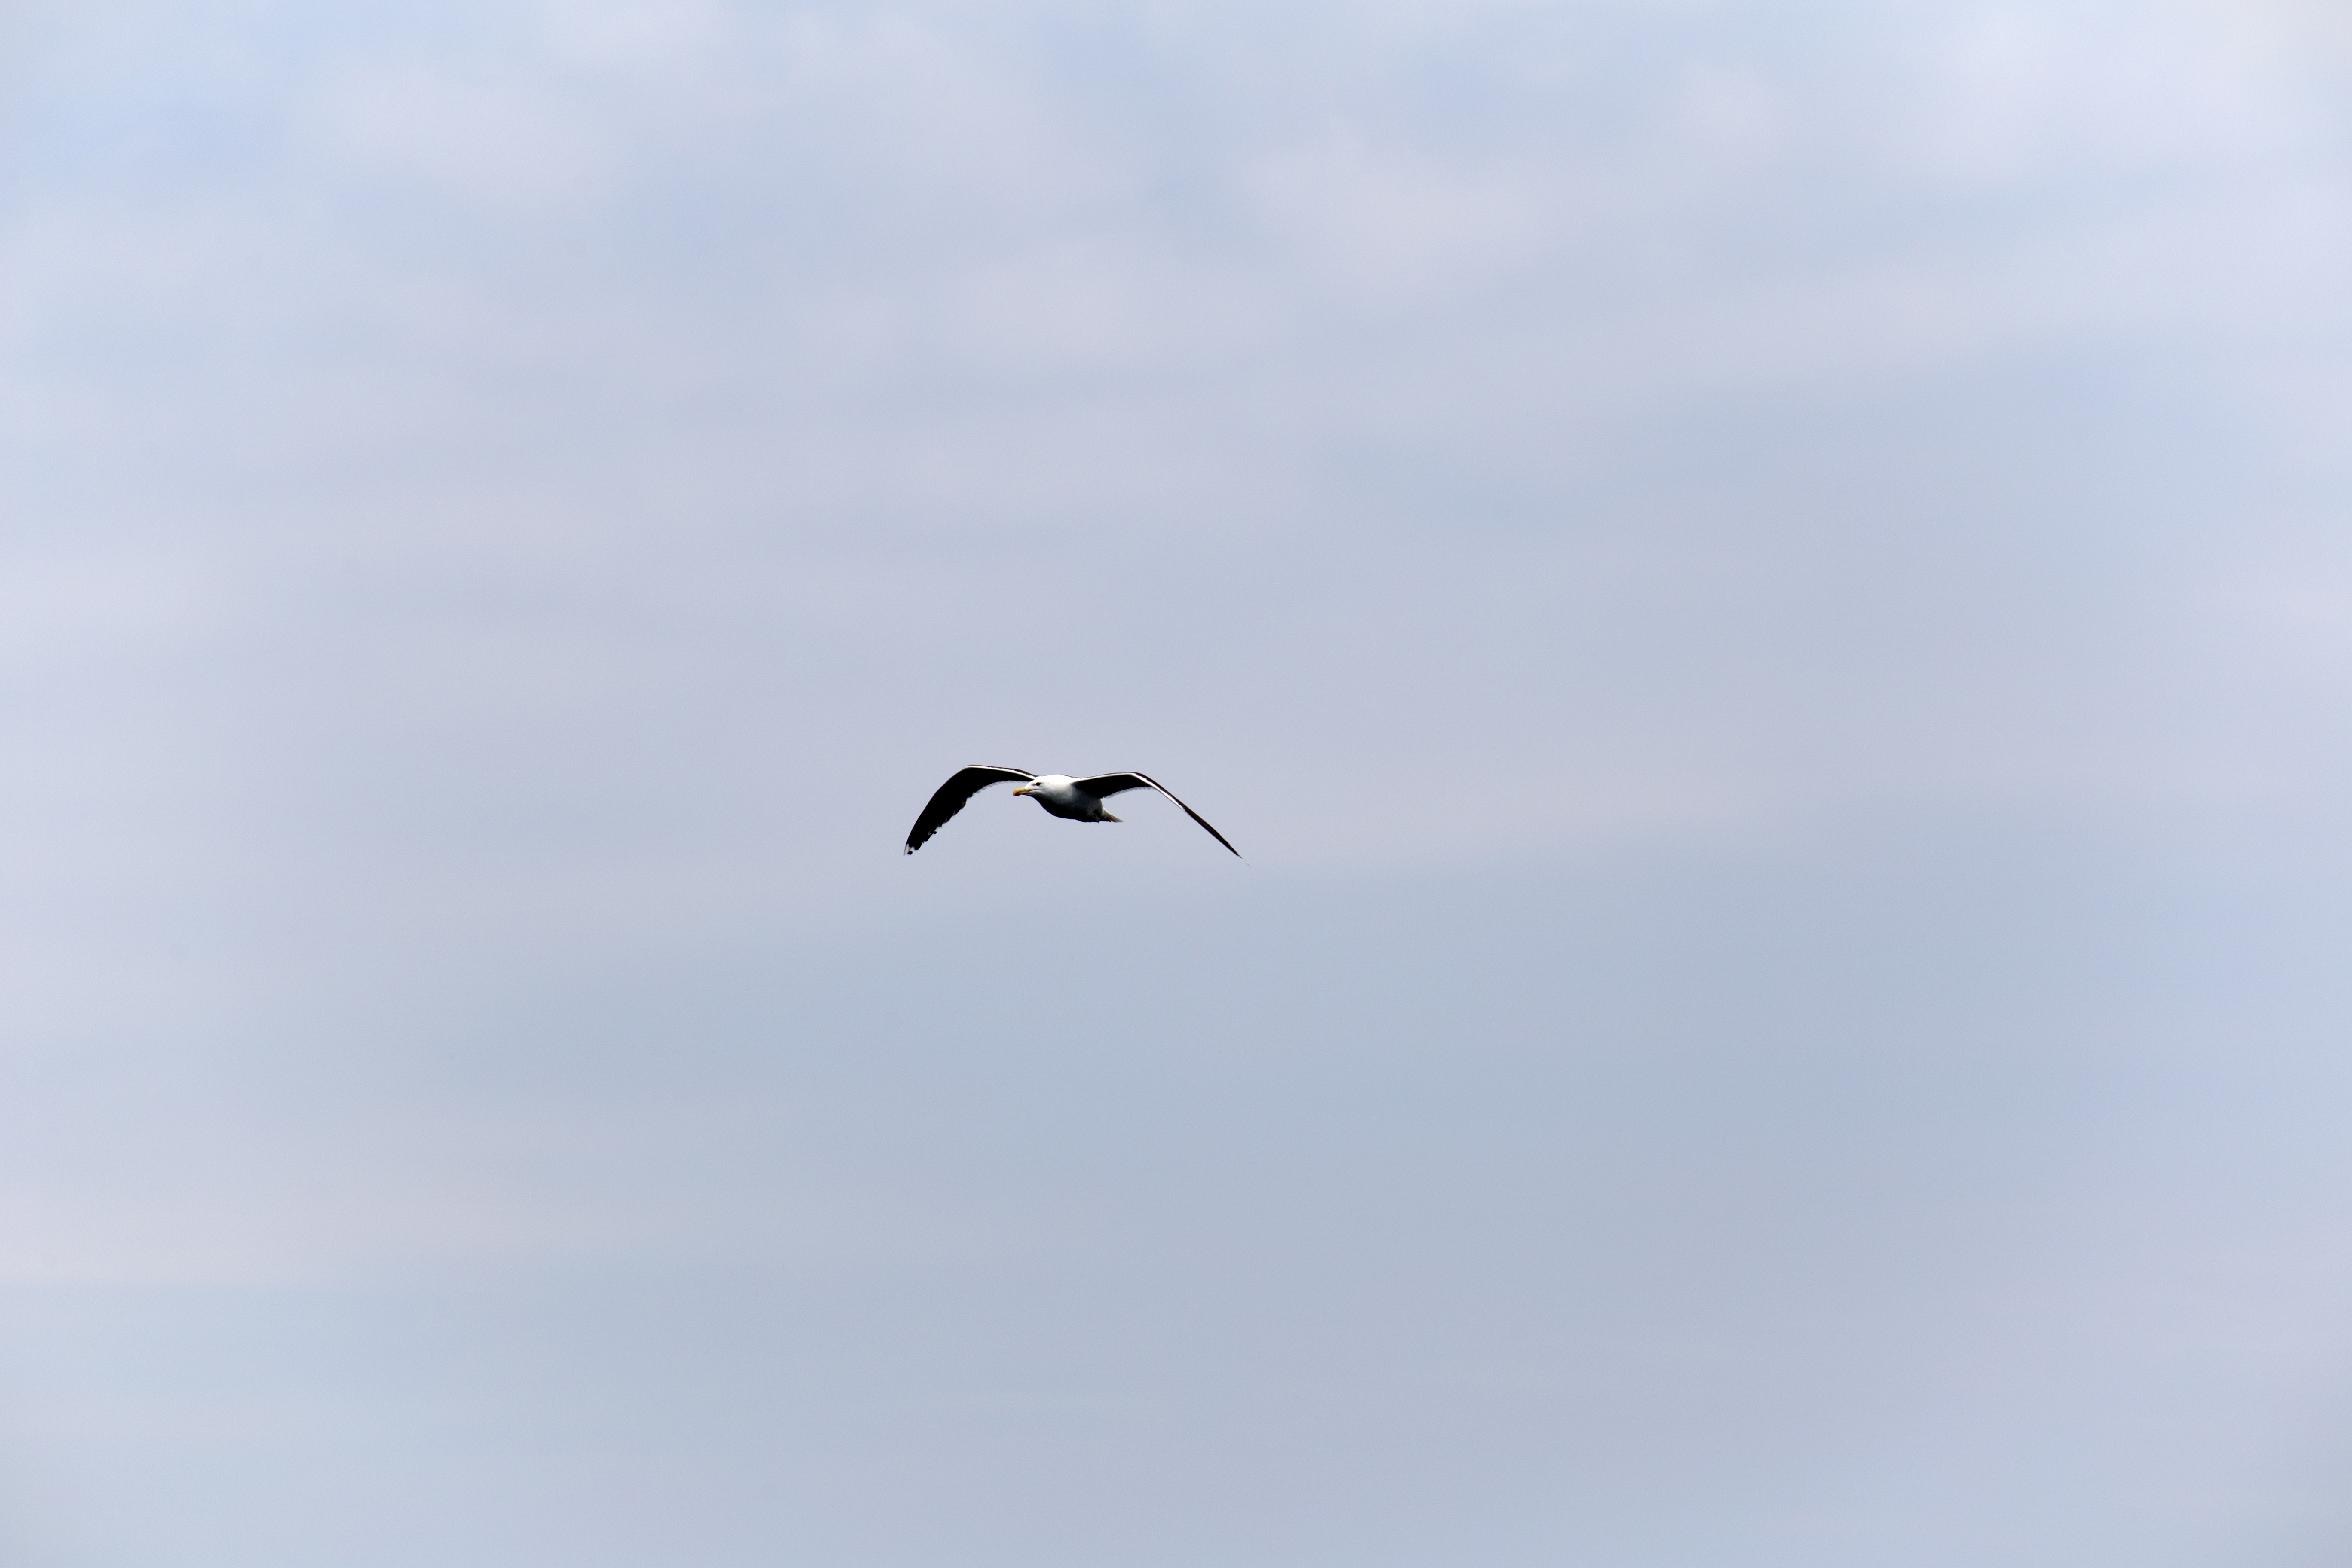
bird, wing, sky, animal, seabird, flying, seagull, wildlife, gull, flight, vertebrate, waterfowl